List of films set in Los Angeles

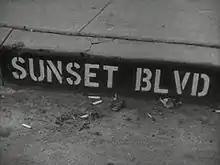
The actual painted boulevard name was used as the opening titles of the classic film-noir drama, "Sunset Boulevard"

In the history of motion pictures in the United States, many films have been set in Los Angeles respectively in the Los Angeles metropolitan area, or a fictionalized version thereof.